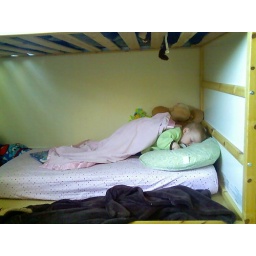
Big girl napping in the bottom the new bunk bed